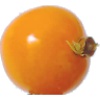
Label: physalis